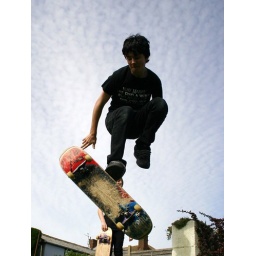
The boys practising 'drop-ins' off a garden wall (or Bailing in this case!)